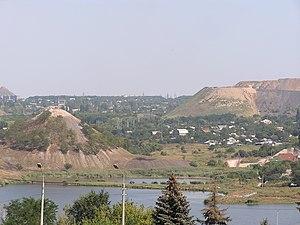
Ceux du Donbass, Chroniques d'une guerre en cours, est une chronique de l'écrivain, journaliste et homme politique russe, Zakhar Prilepine, sur la guerre du Donbass qui a suivi la révolution ukrainienne de février 2014 et qui se poursuit encore actuellement, en 2018. Paru en russe en 2016, l'ouvrage est traduit en français en février 2018, par Michèle d'Arsin.